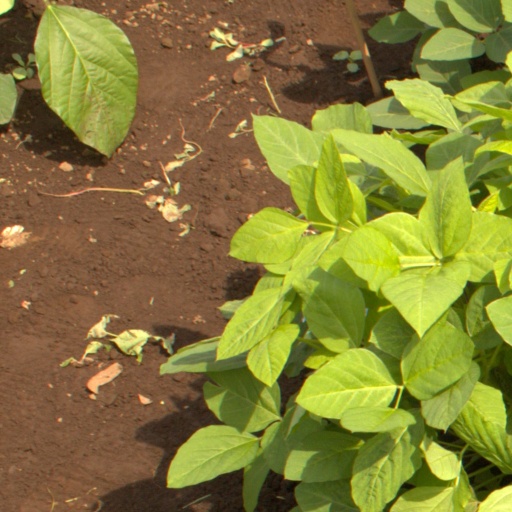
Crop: soybean